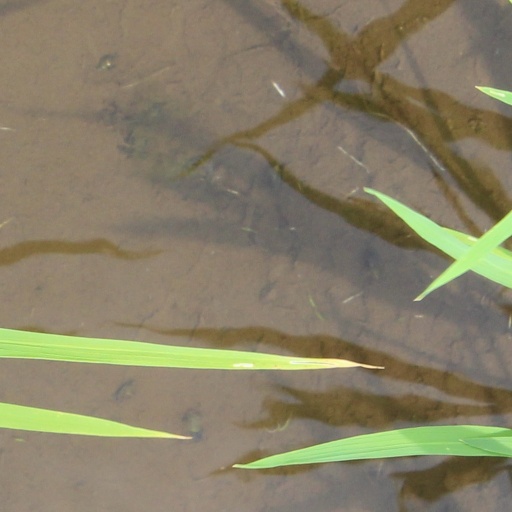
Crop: rice